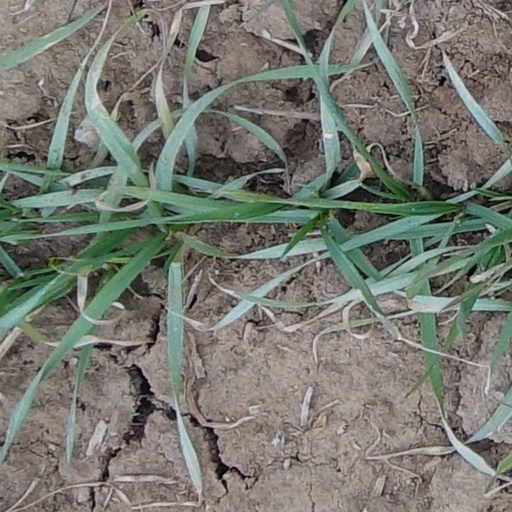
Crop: wheat